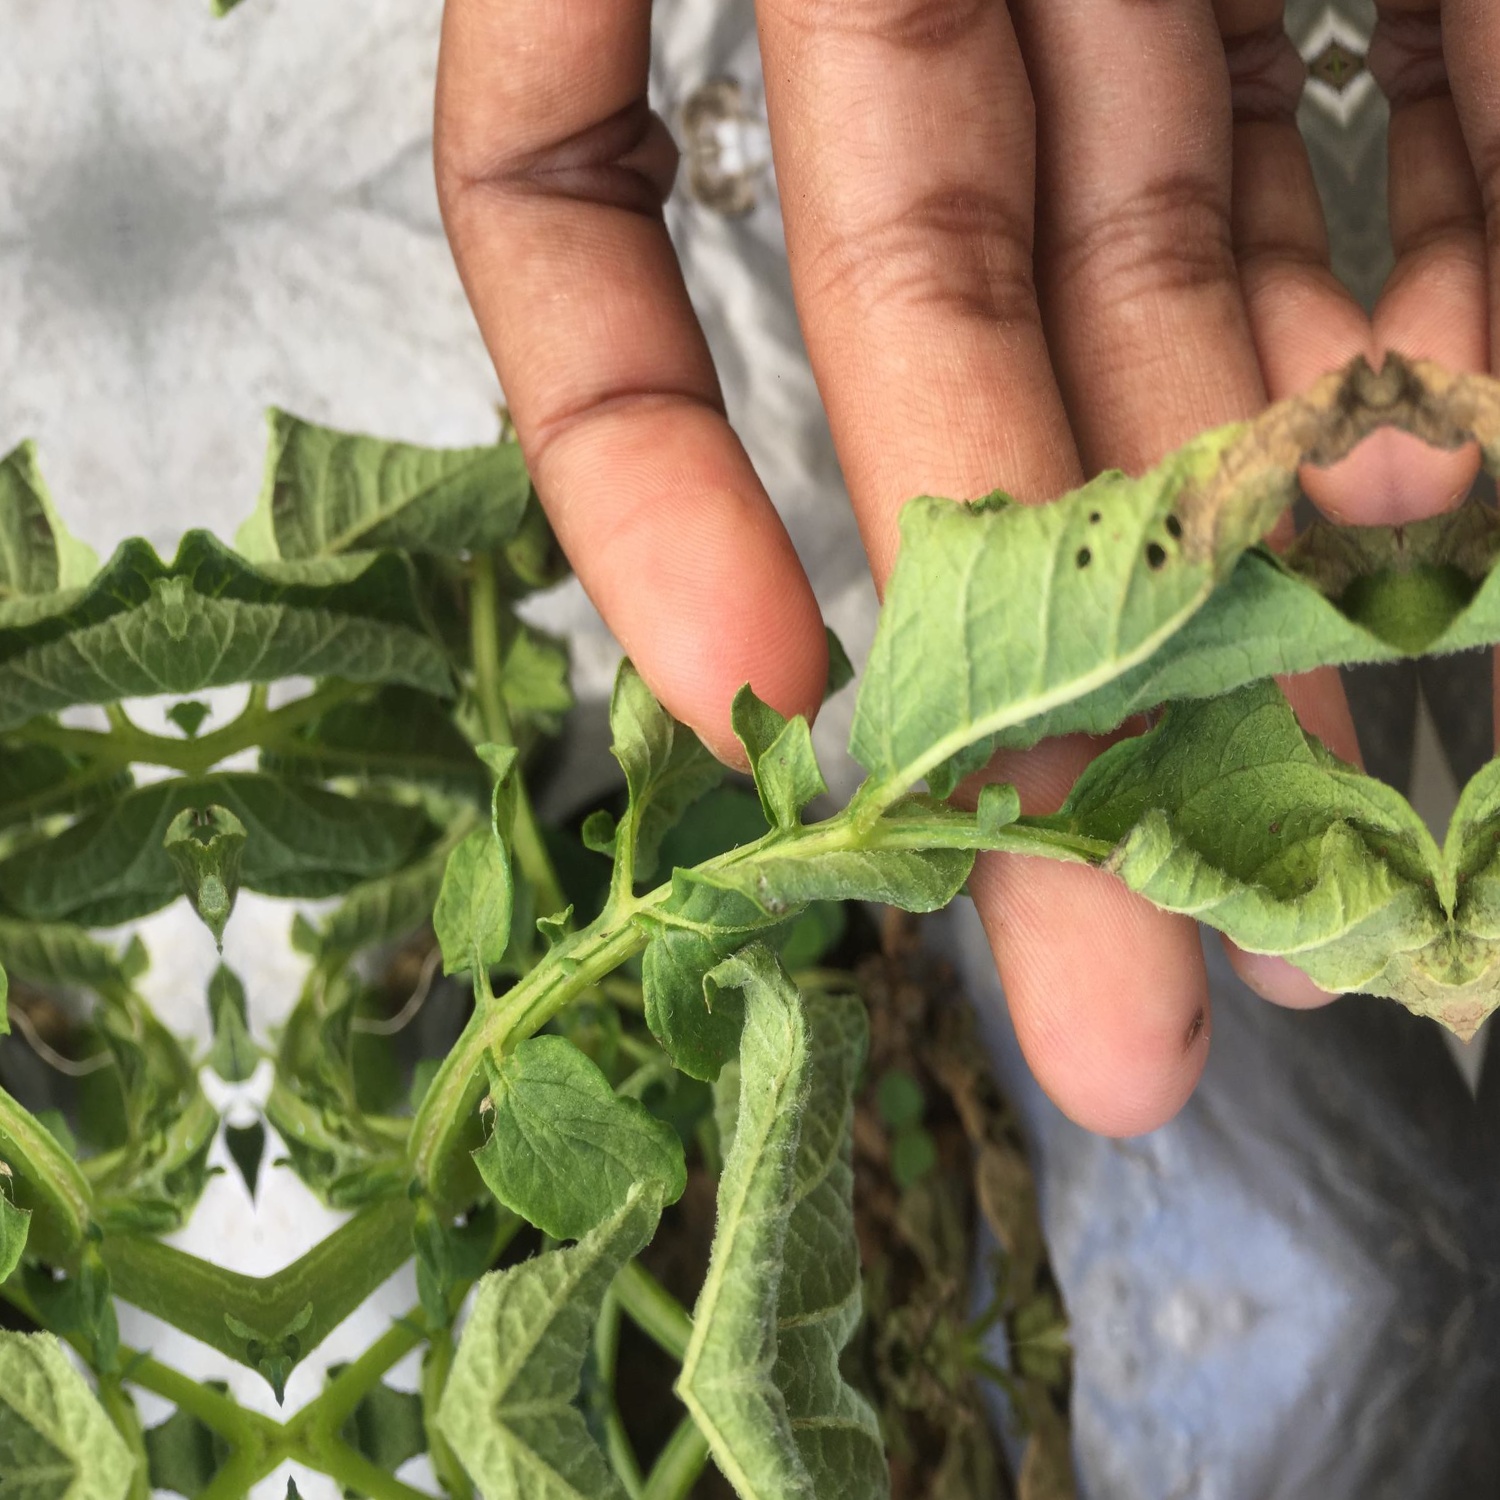
Etiqueta: Pudricion_Parda